Smash Cut

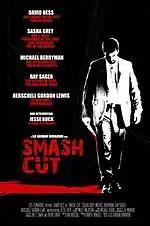
Original poster for "Smash Cut"

"Smash Cut" premiered at the Fantasia International Film Festival in Montreal on 18 July 2009. It was followed up on 29 August at the London FrightFest Film Festival in the United Kingdom. The film was released direct-to-DVD.